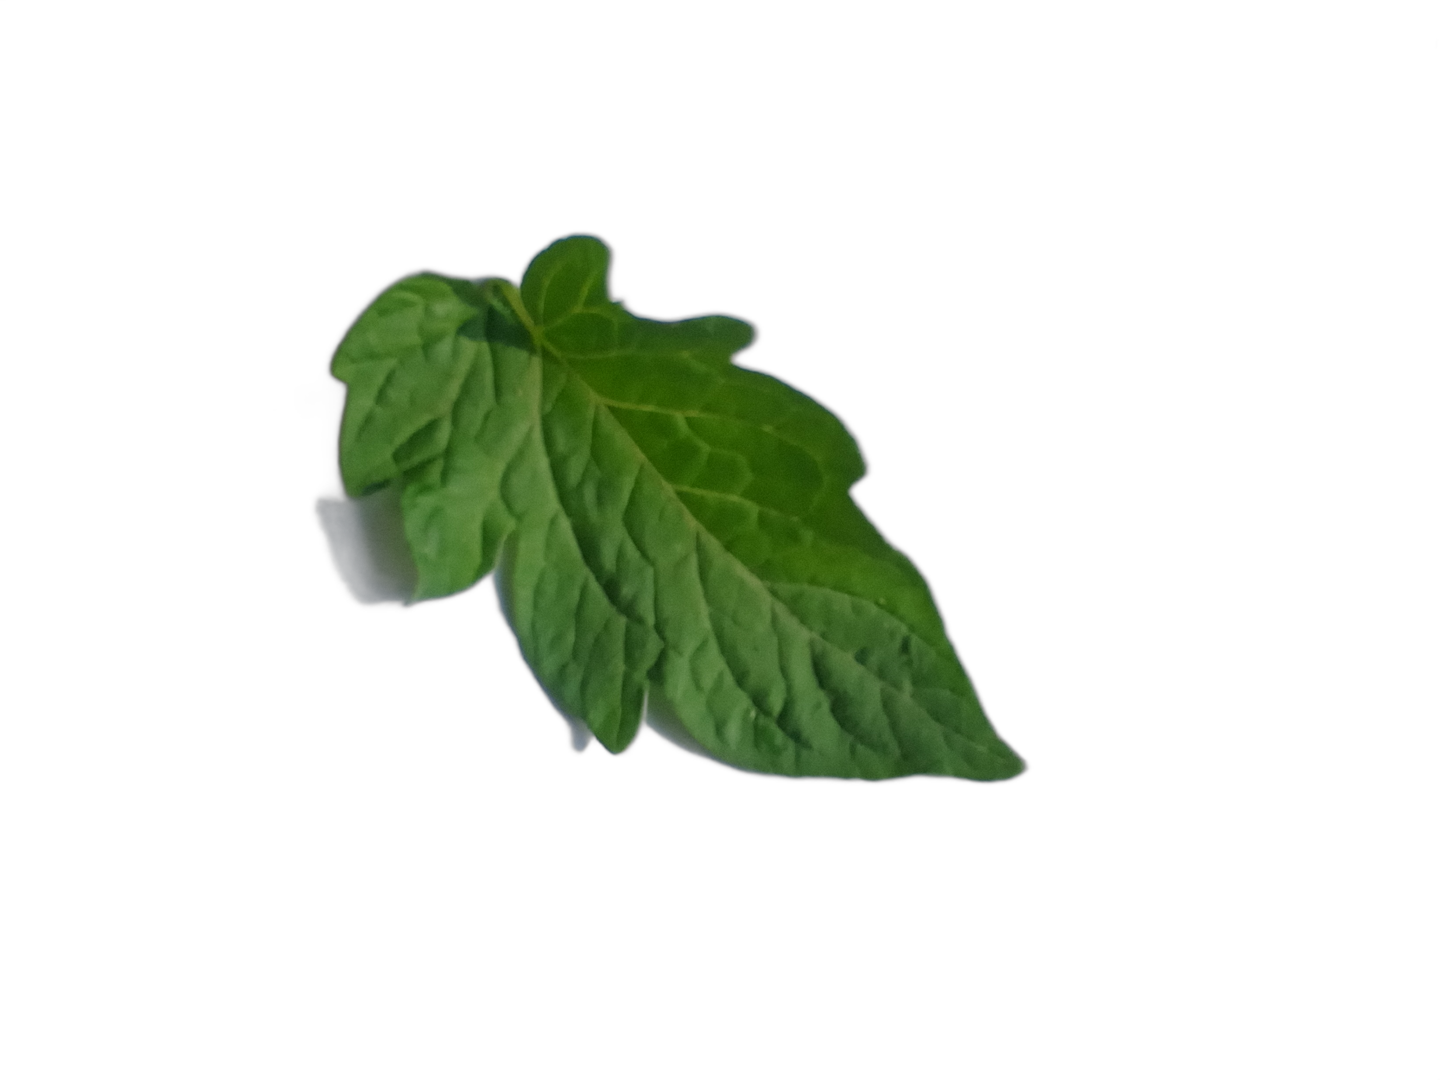
Crop: Tomato
Label: Healthy